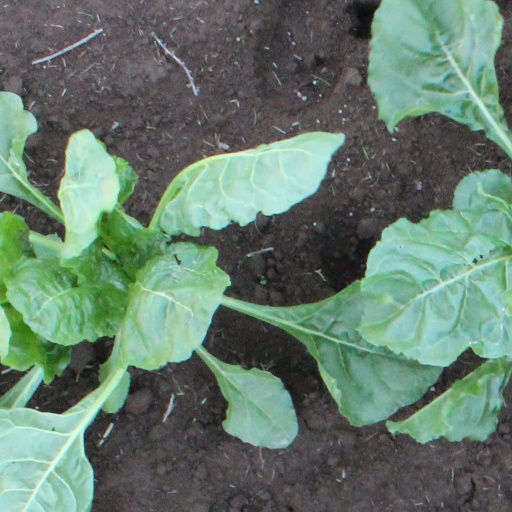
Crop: sugar beet